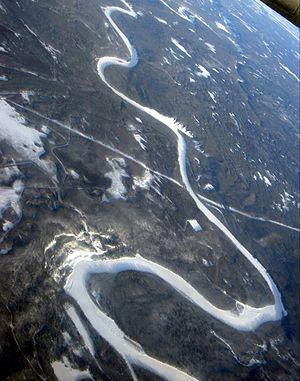
La rivière Smoky est un cours d'eau canadien qui prend sa source dans la province d'Alberta au sein des Rocheuses canadiennes, puis se dirige vers le nord de la province et traverse le Parc national de Jasper, puis continue son parcours pour aller se jeter dans la rivière de la Paix à la hauteur de la ville de Grande Cache située dans la province de l'Alberta.